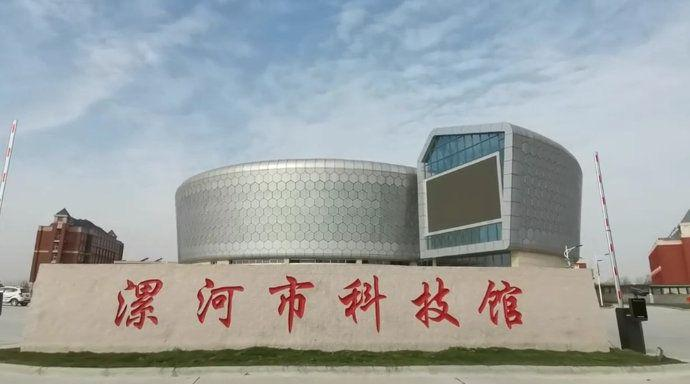
地标名称：漯河市科技馆
所在城市：漯河市·源汇区